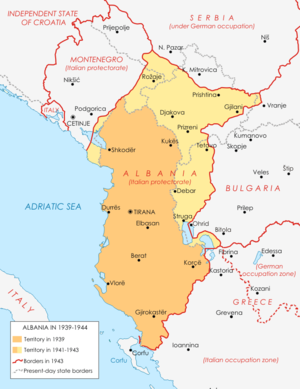
Albanien / Historie / 2. verdenskrig
Kongeriget Albanien under 2. verdenskrig
Albanien, officielt Republikken Albanien, er en suveræn stat i Sydøsteuropa. Albanien er omgivet af Montenegro i nordvest, Kosovo i nordøst, Republikken Nordmakedonien i øst og Grækenland i syd og sydøst. Det har en kyst til Adriaterhavet i vest og sydvest. Landet er mindre end 72 kilometer fra Italien over Otrantostrædet, som forbinder Adriaterhavet til det Ioniske Hav.